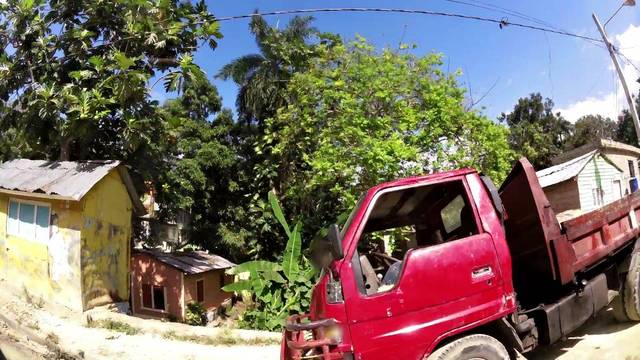
Region: Dominican Republic
Coordinates: 18.425, -70.081